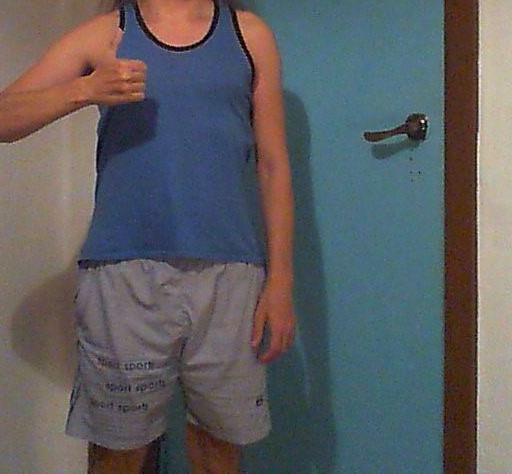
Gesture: no_gesture